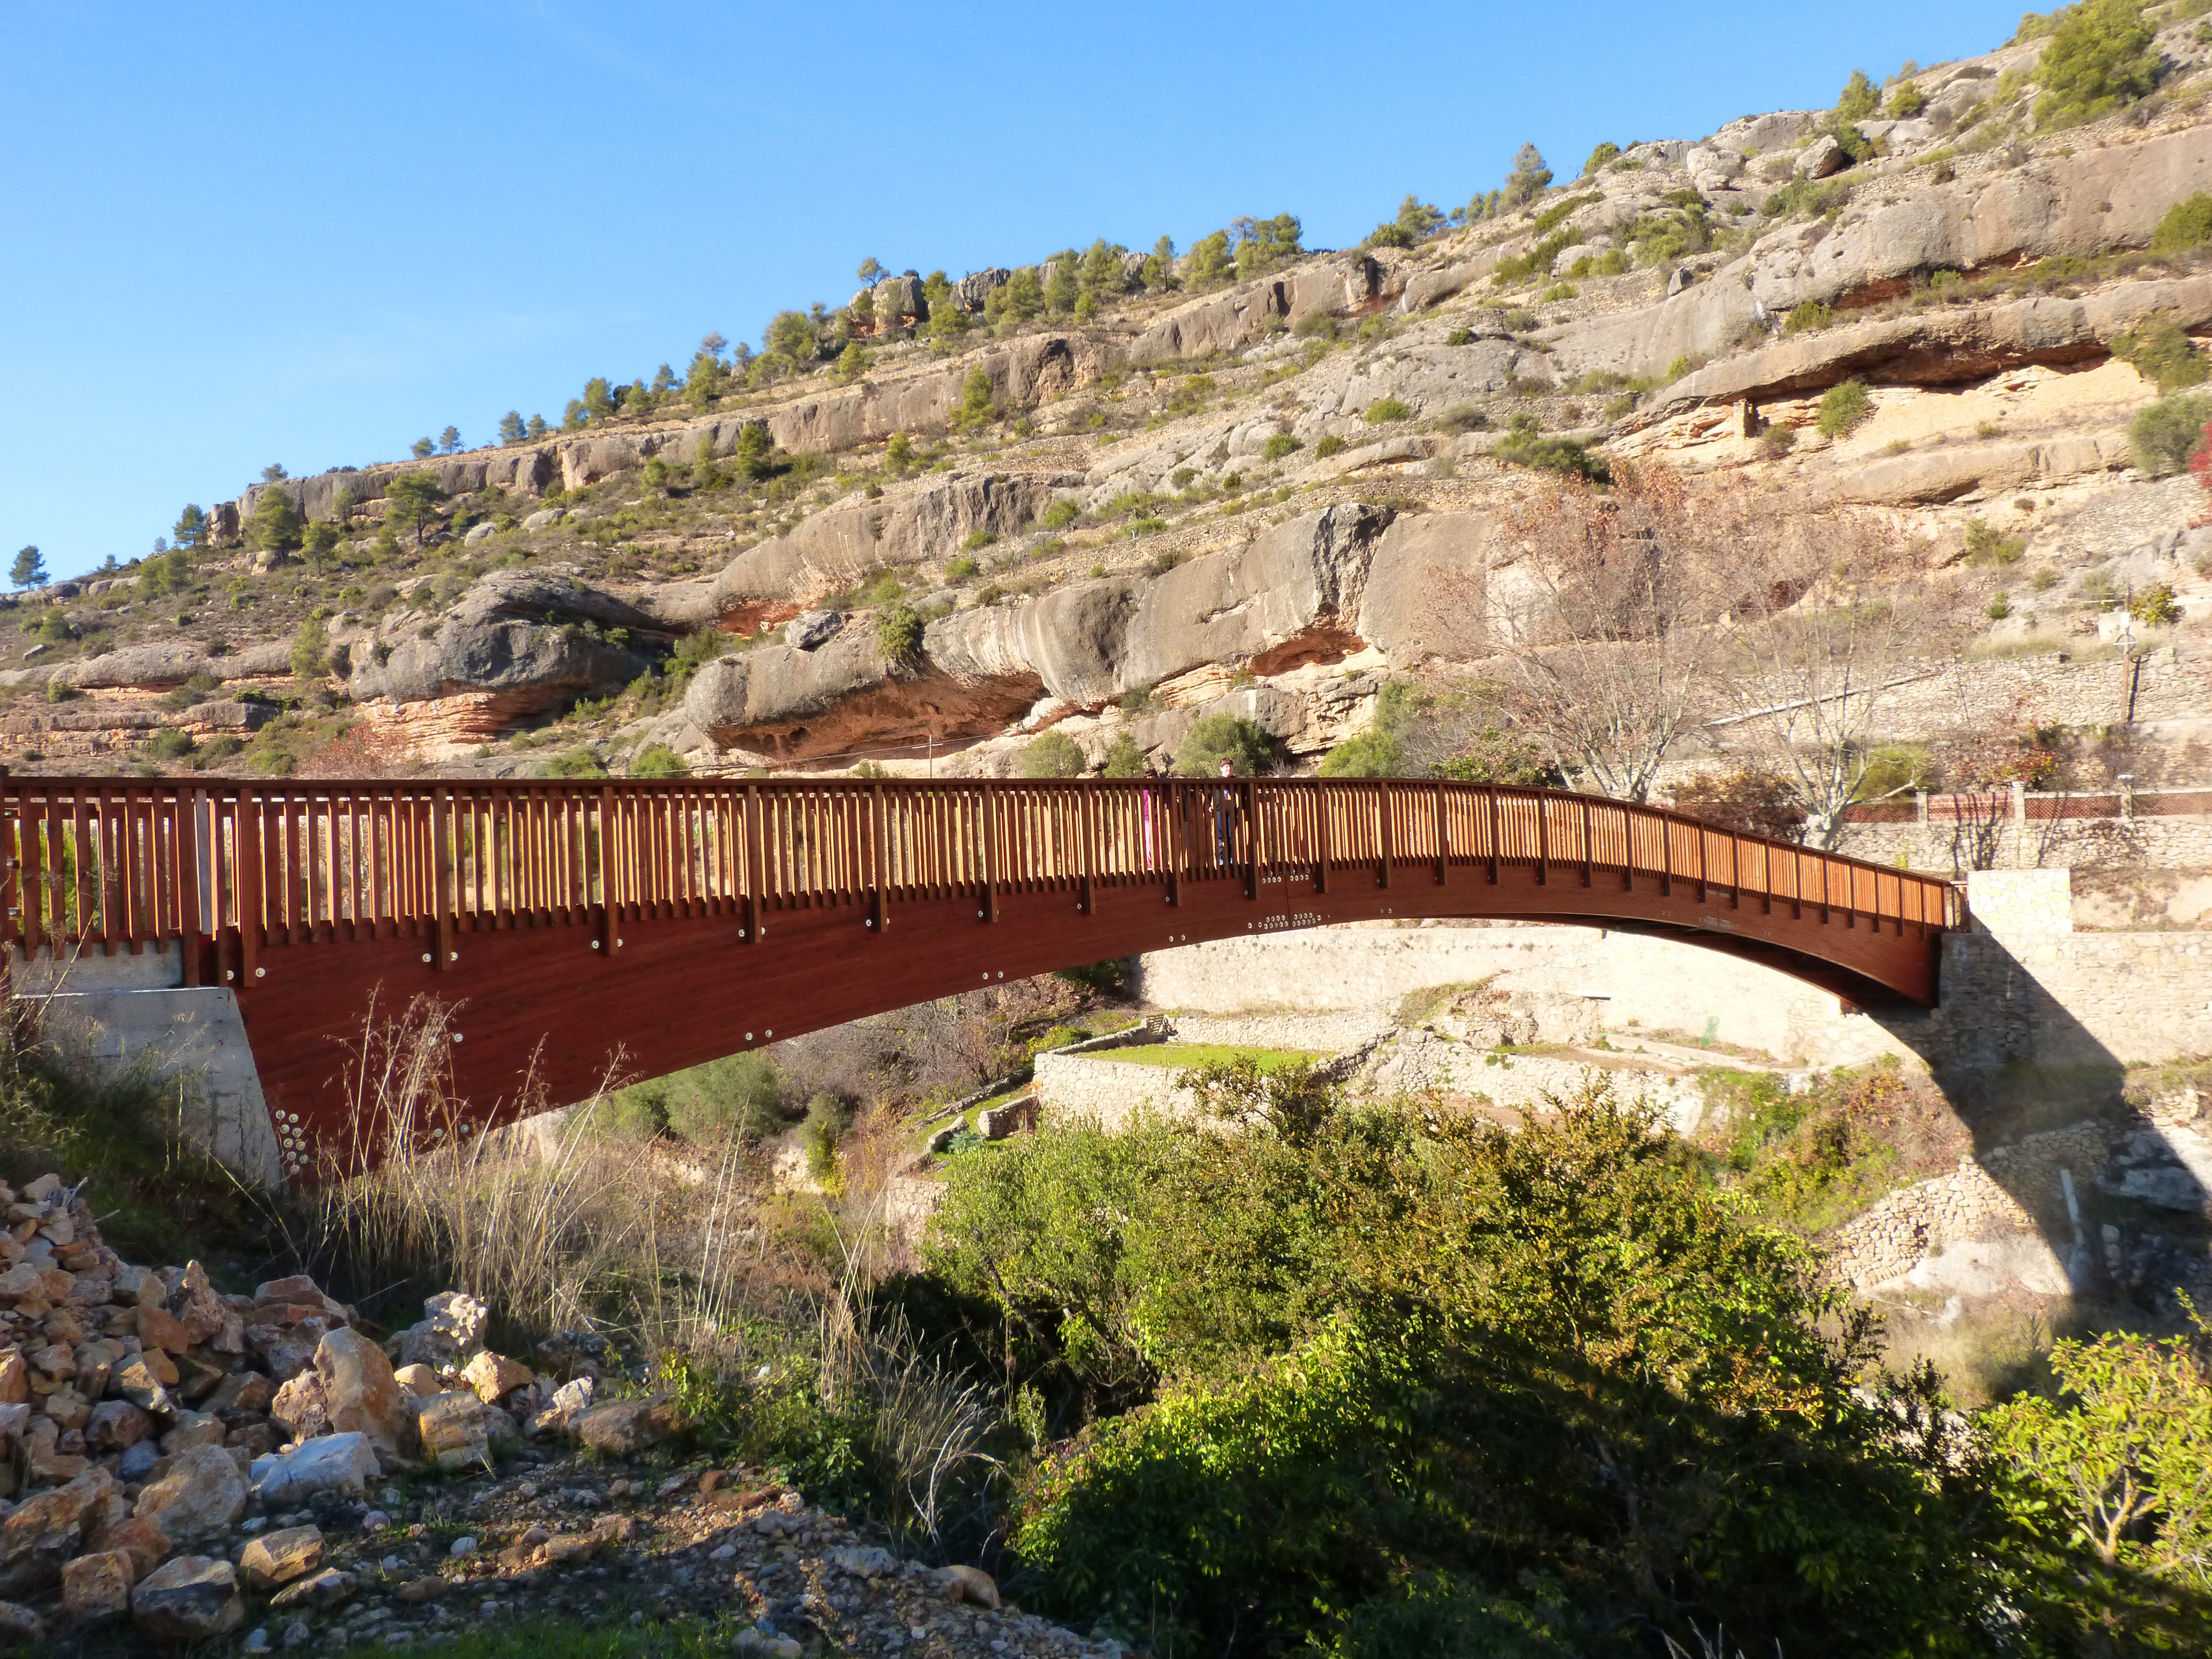
architecture, bridge, river, arch, landmark, tourism, monastery, wooden bridge, montsant, aqueduct, arch bridge, devil's bridge, ancient history, nonbuilding structure, margalef